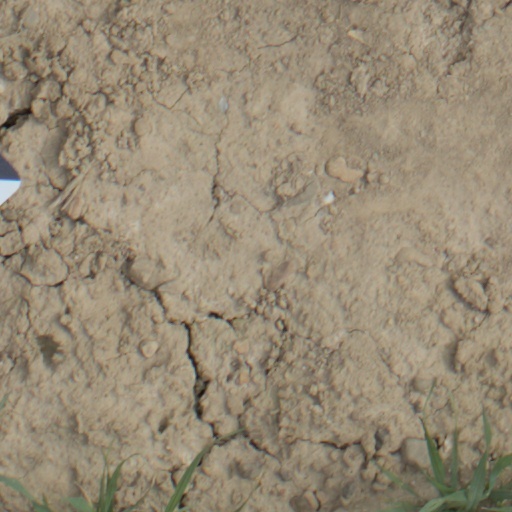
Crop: wheat